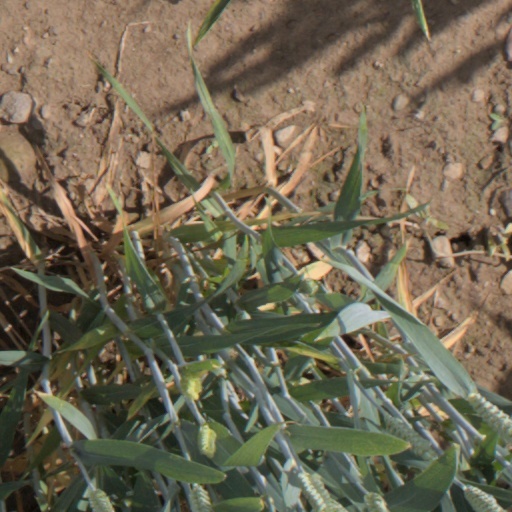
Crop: wheat